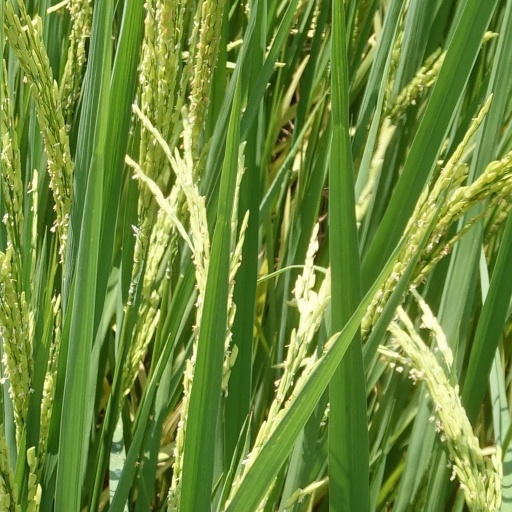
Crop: rice